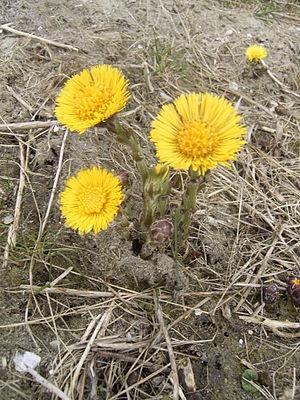
Cette liste de Tracheophyta de Bosnie-Herzégovine, ainsi que d’espèces introduites est un aperçu incomplet d’espèces de mousses, de fougères, de gymnospermes et d’angiospermes citées dans la littérature disponible en langues bosniaque, croate, serbe et serbo-croate. Cet aperçu n’inclue pas des espèces cultivées ni celles occasionnellement introduites.